Lincoln School (Springfield, Missouri)

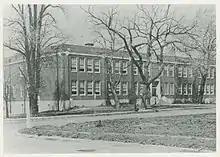
Lincoln School

Built in 1930, the building was designed by supervising architect William B. Ittner and designing architects Hawkins and Nicholas. It is a two-story, Modern Movement style red brick building with a modified "U"-plan and Art-Deco façade. The land was bought for $15,000 by the school board and the building was built by the M.E Gillioz Construction Company.